William F. Badè

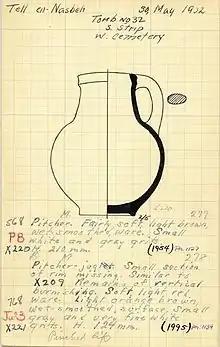
Expedition note card with drawing of a jug found at Tell en-Nasbeh, illustrating the manner of recordkeeping

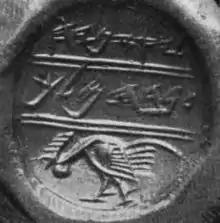
Wax impression of the Seal of Jaazaniah, discovered by Badè at Tell en-Nasbeh

Badè had a long-standing interest in archaeology. He traveled in the Middle East in 1909 and had planned to start fieldwork in Syria in 1914, but World War I and his appointment as Muir's executor intervened. He continued to study archaeology, including the methods employed in desert areas of the American Southwest. In 1925 he went to Palestine to organize an excavation, having corresponded with William F. Albright to identify suitable locations for excavation. Albright considered Tell en-Nasbeh, (about 7 miles north of Jerusalem) a possible location of the biblical city of Mizpah in Benjamin but favored Nabi Samwil as the most likely. Badè chose to excavate Tell en-Nasbeh which proved to be the correct location. The site was initially identified in part based on a German World War I aerial photograph showing evidence of walls and alteration of vegetation over buildings. Badè brought his characteristic thoroughness and organizational talent to bear, seeking advice from prominent archaeologists including Albright and Clarence S. Fisher. Badè led five seasons of excavation (1926, 1927, 1929, 1932, 1935), meticulously documenting artifacts and mapping the site. Among the artifacts was the onyx seal of Ja'azanaiah, Servant of the King, plausibly identified with a Judean officer of that name mentioned twice in the Bible. Badè funded the excavation in part with royalties from the Muir books and with gifts from friends. The identification of Tell En-Nasbeh with Mizpah is now generally accepted. As of 1988, no other Palestinian site of comparable size had been excavated as thoroughly.